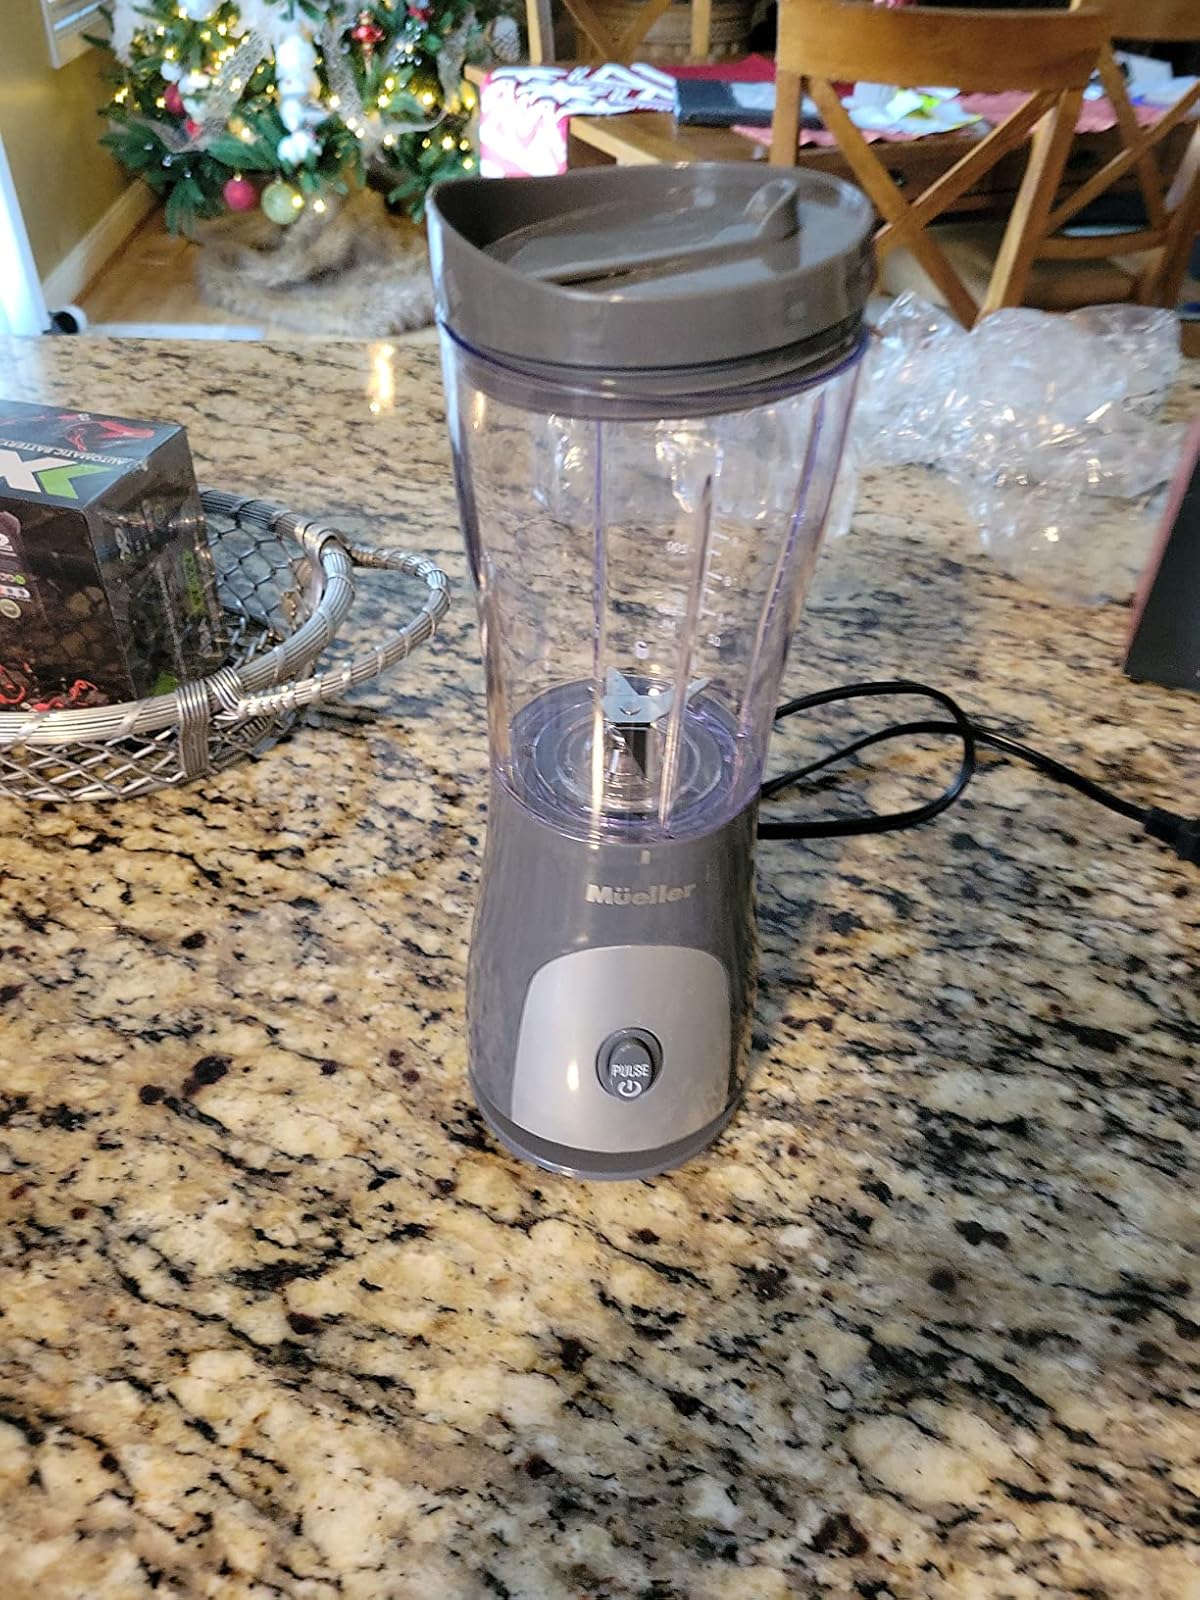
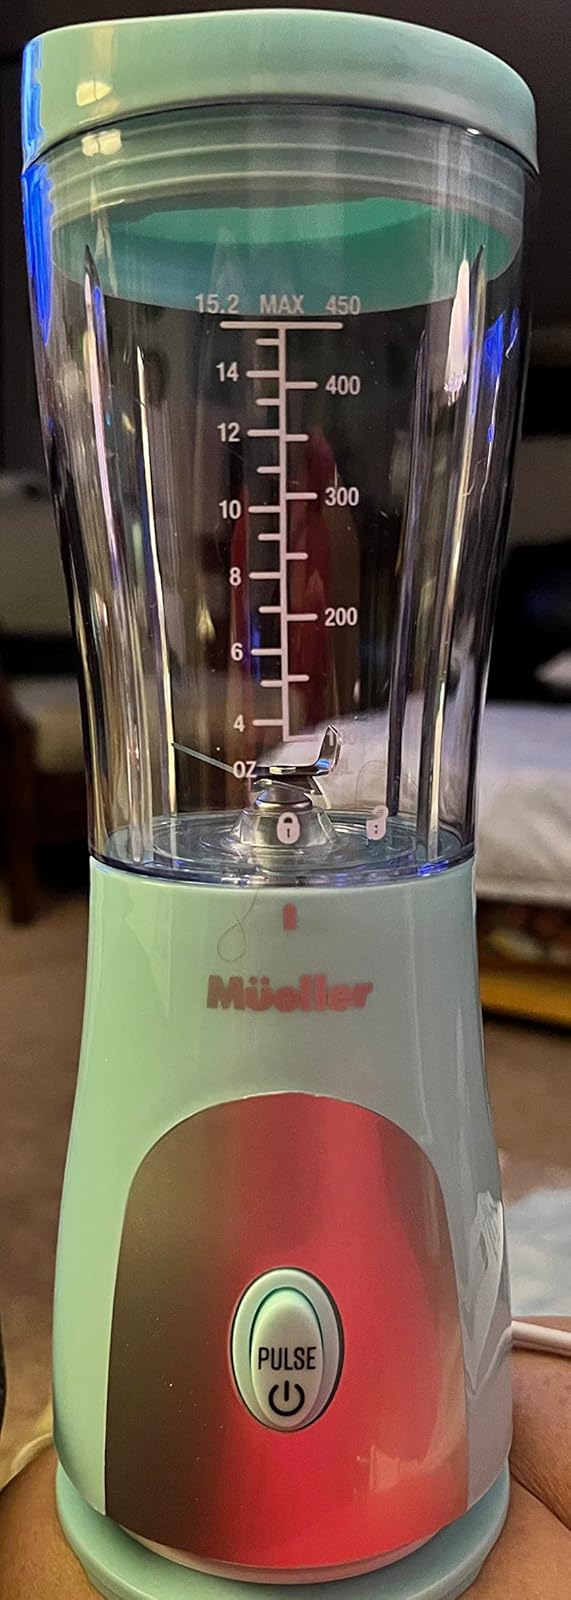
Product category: items_blender
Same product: no